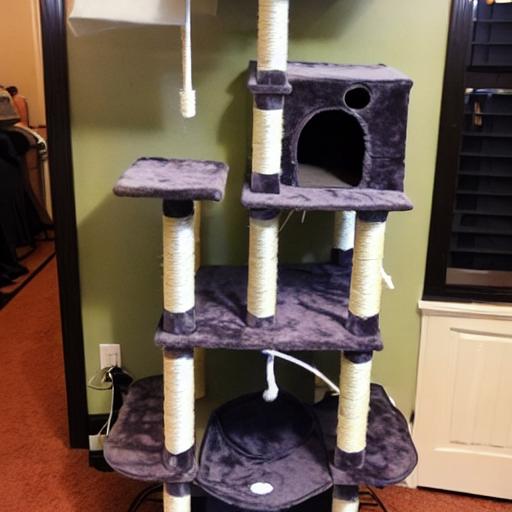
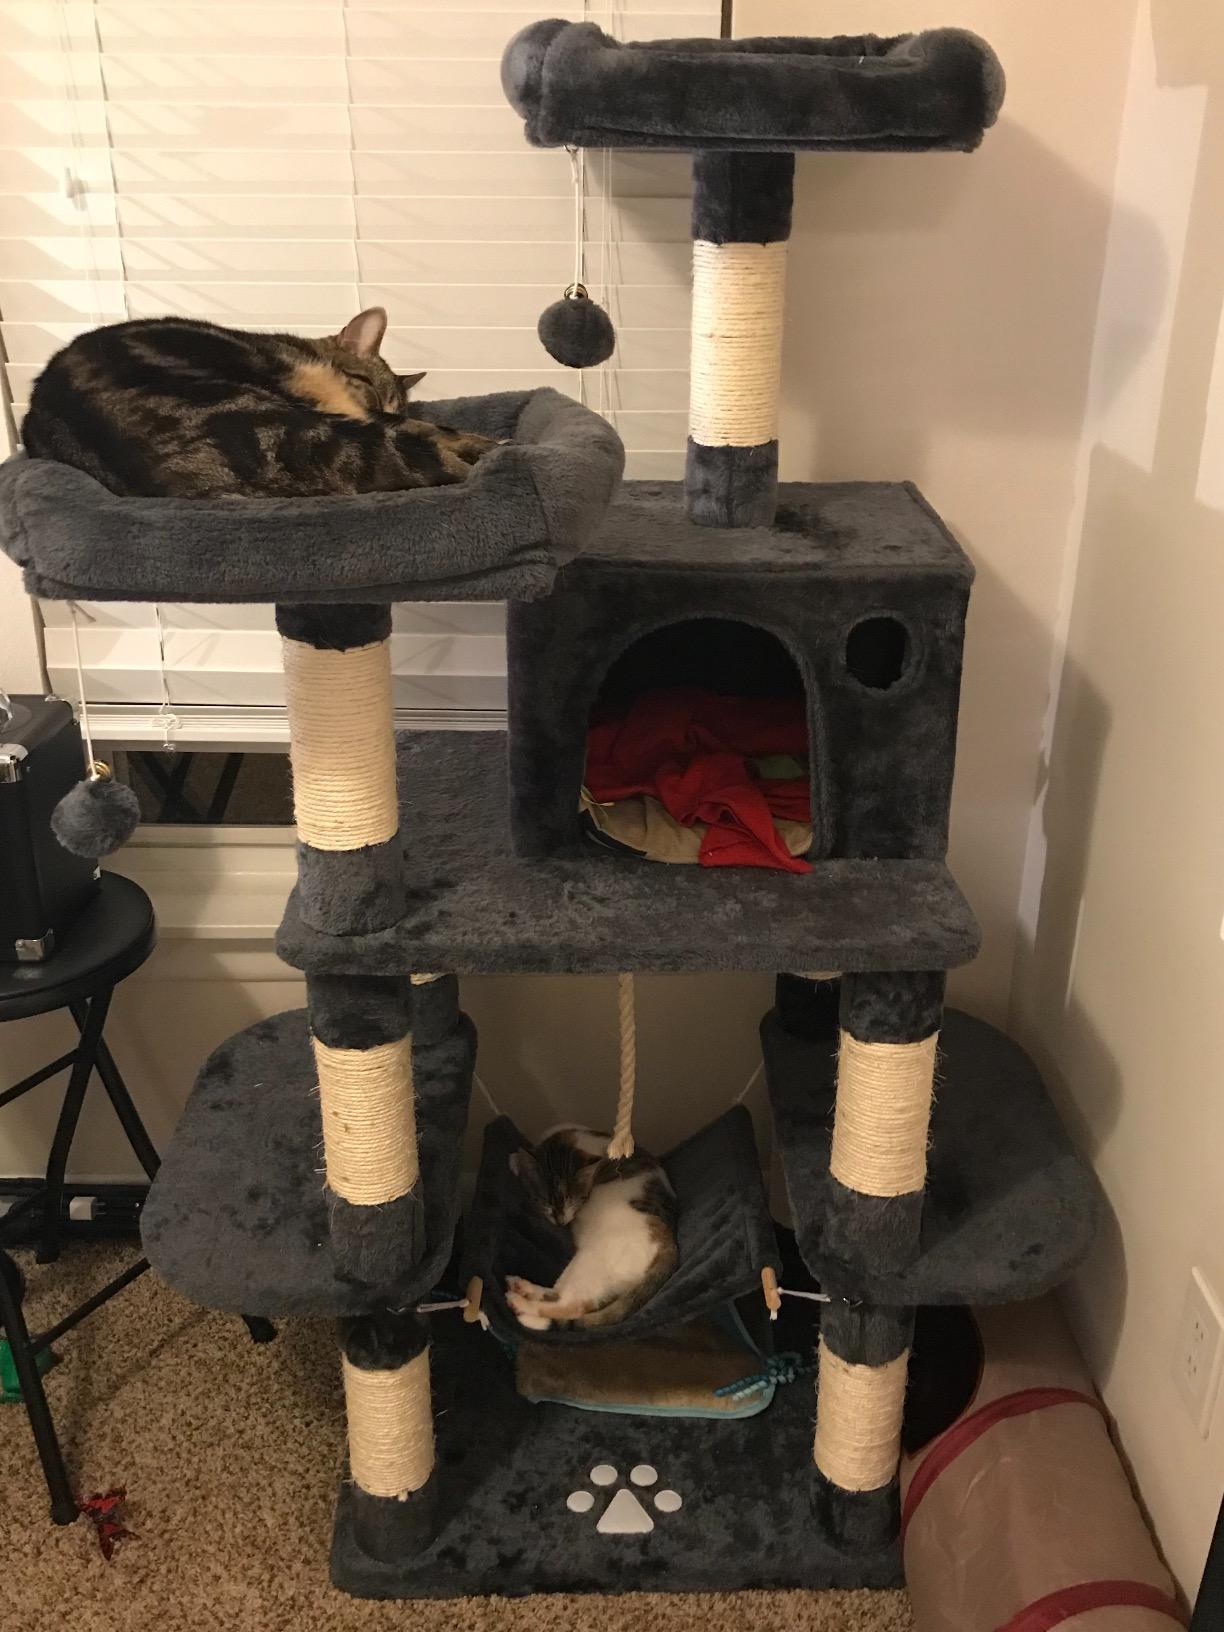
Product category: items_cat tree
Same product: no